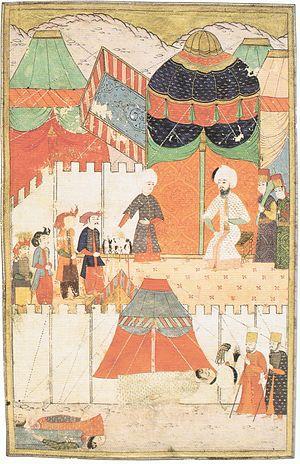
Le Hünername ou Livre des gestes est un manuscrit illustré conservé au Palais de Topkapi à Istanbul. Il contient l'histoire des sultans de l'empire ottoman et particulièrement celle de Soliman le Magnifique. Relié en deux volumes et illustré de 89 miniatures sur double page, c'est l'un des plus célèbres manuscrits ottomans.